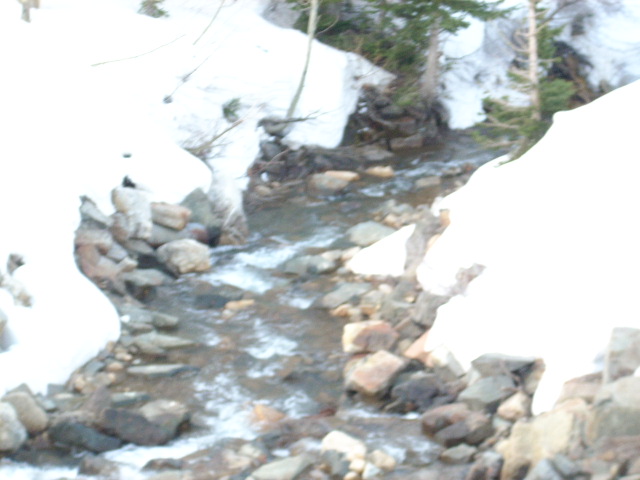
Label: not_food